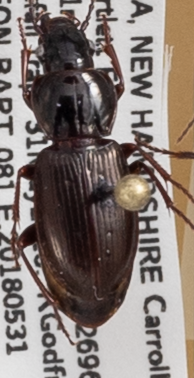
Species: Pterostichus pensylvanicus
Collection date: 2018-05-30
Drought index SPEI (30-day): -1.45
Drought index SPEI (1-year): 0.71
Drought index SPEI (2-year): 0.32